Battle of Lipyagi

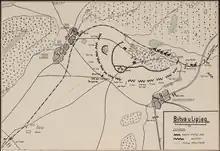
Battle plan

The Battle of Lipyagi took place on 4 June 1918 at the Lipyagi railway station in the Volga region. Units of the Czechoslovak legion led by Stanislav Čeček defeated Bolshevik troops which opened their way to rest of the Czechoslovak troops. Legionnaires met with rest of Legion in on 6 July 1918 near Minyar and finally indirectly in the eastern part at the Olovjanaya station. By blocking the Trans-Siberian highway of Czechoslovak legionnaires completely stopped the transport of German and Austro-Hungarian prisoners to the Western and Italian front.